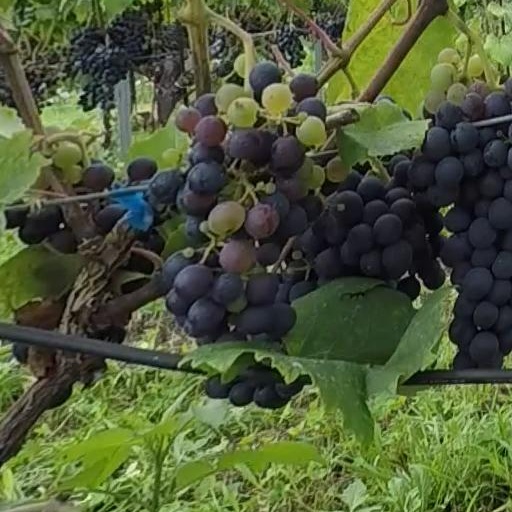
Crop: grape